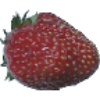
Label: Strawberry Wedge 1